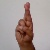
The image shows a hand gesture representing the letter 'R' in Indian Sign Language.